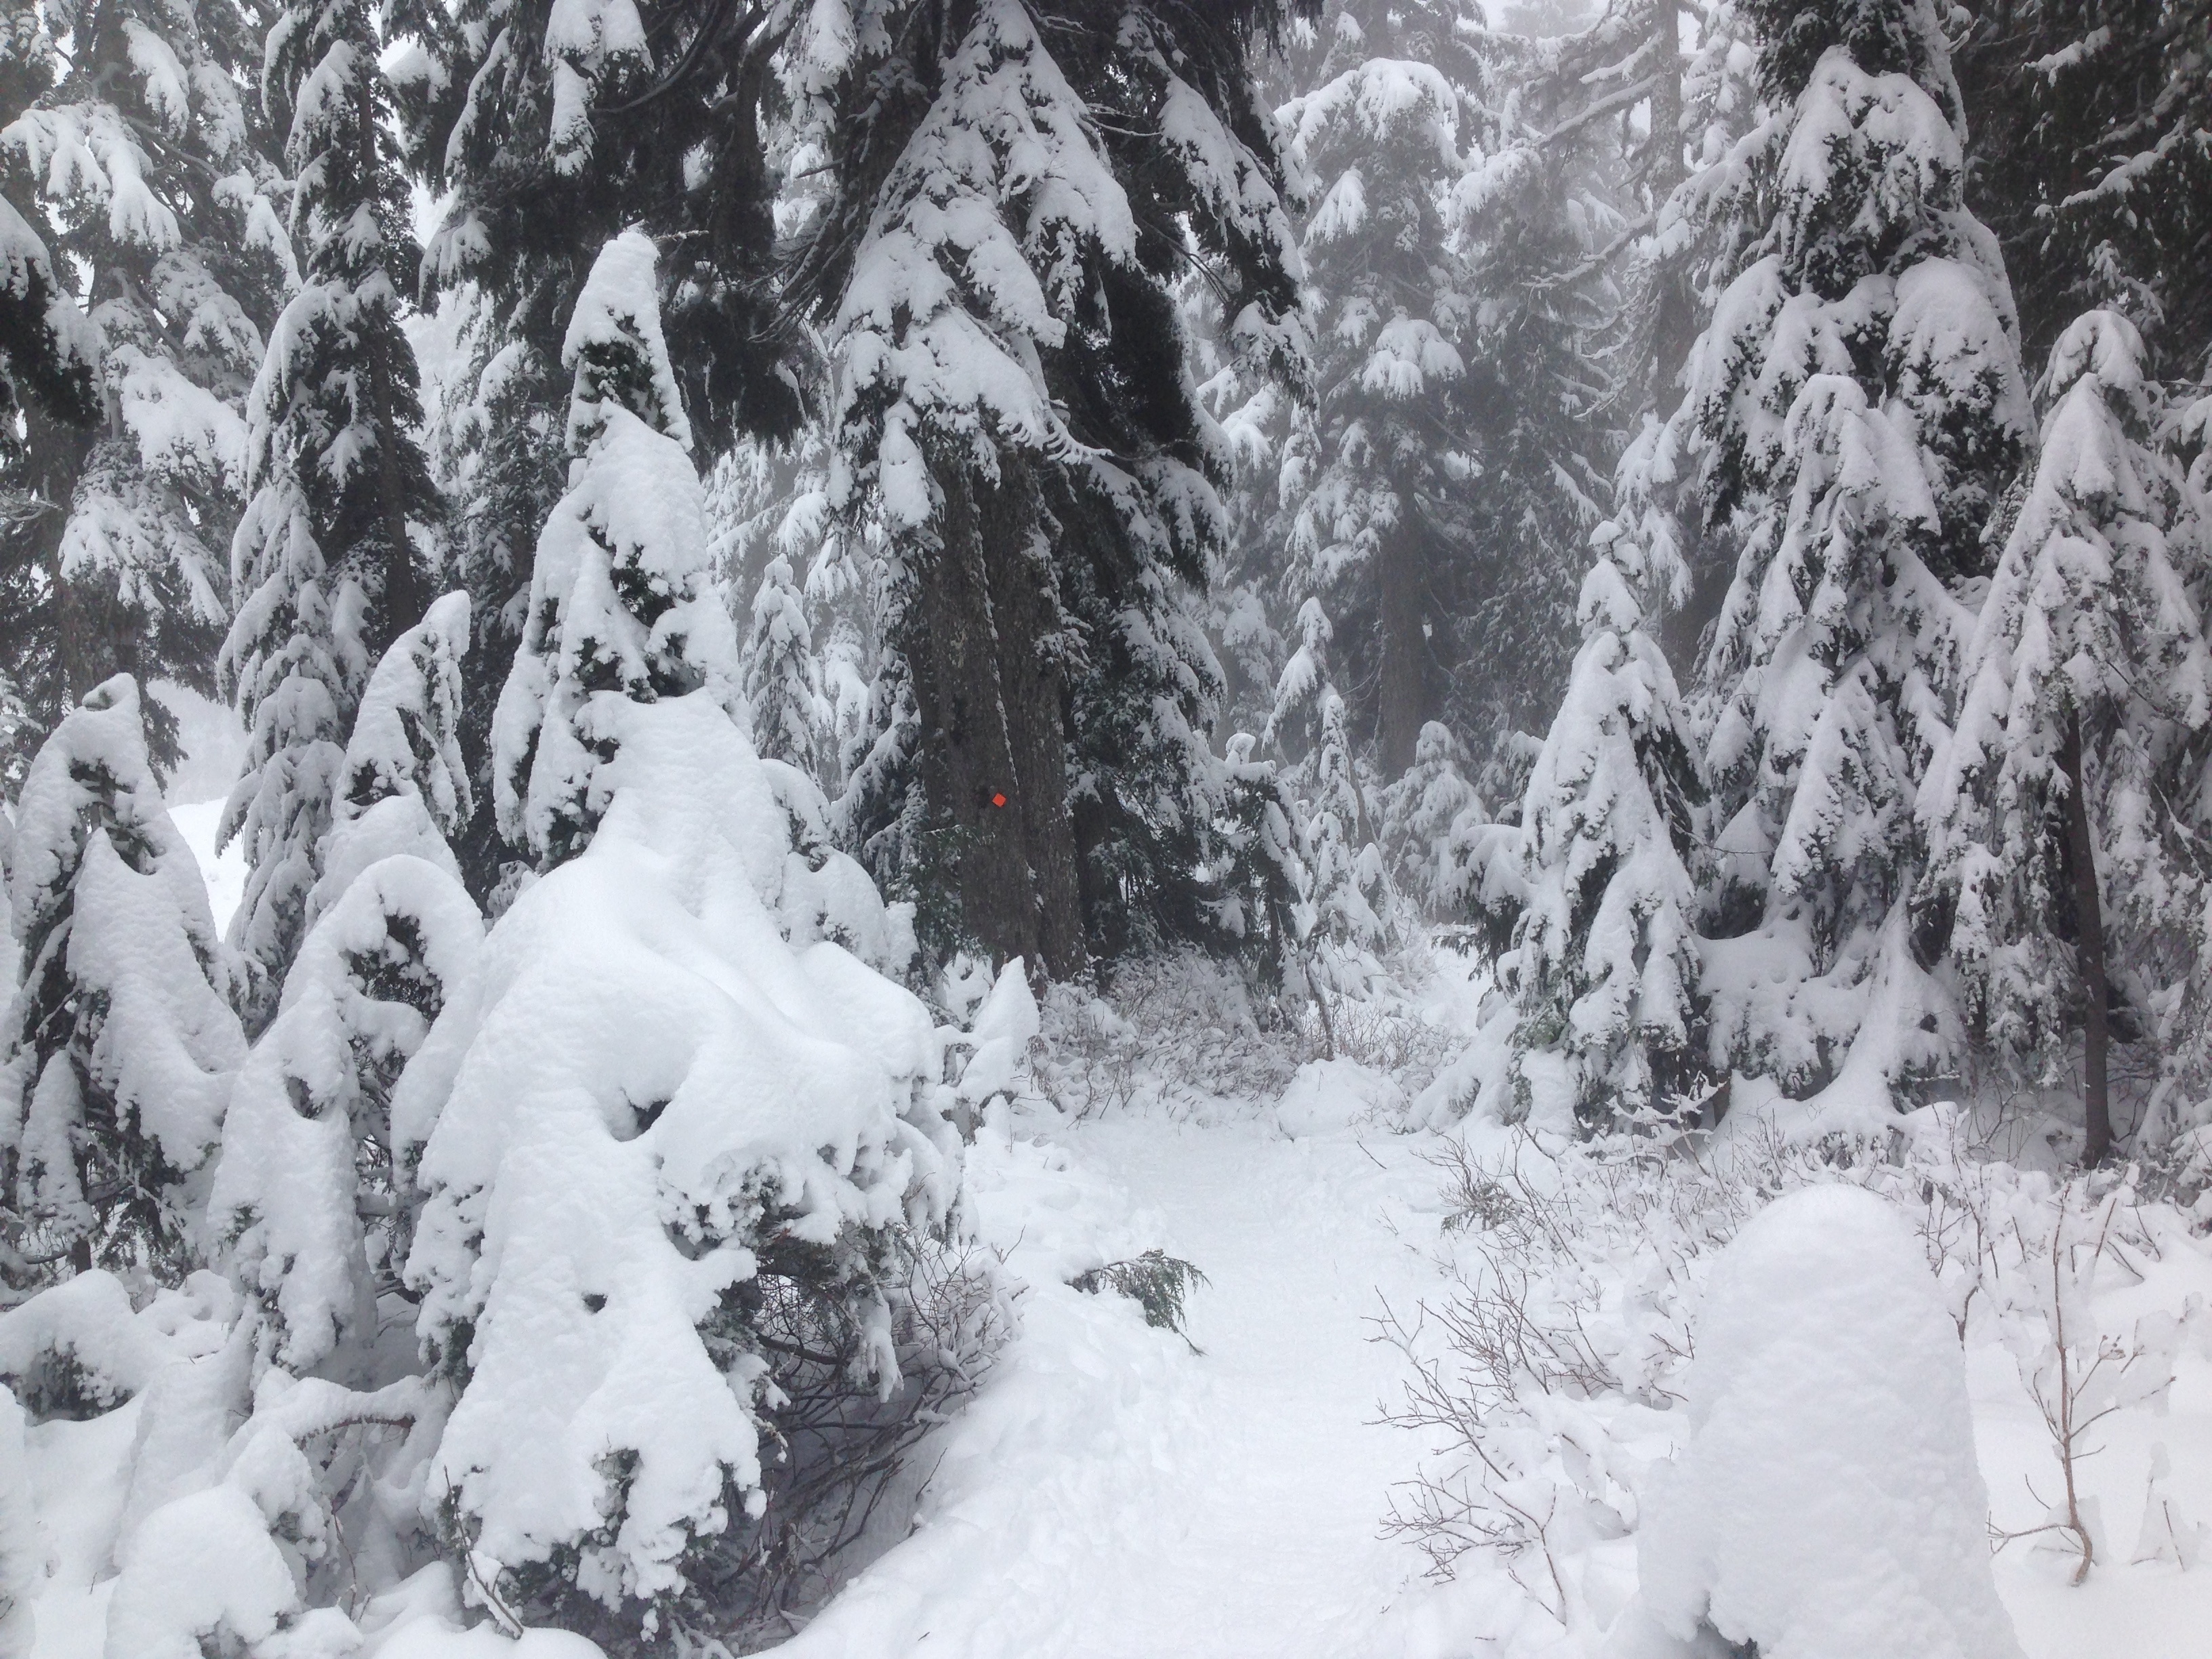
snow, winter, black and white, weather, snowshoe, season, footwear, blizzard, freezing, monochrome photography, geological phenomenon, winter storm